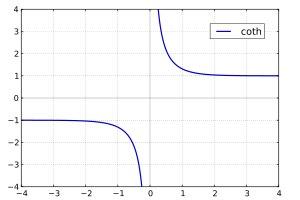
En mathématiques, on appelle fonctions hyperboliques les fonctions cosinus hyperbolique, sinus hyperbolique et tangente hyperbolique. Les noms « sinus », « cosinus » et « tangente » proviennent de leur ressemblance avec les fonctions trigonométriques et le terme « hyperbolique » provient de leur relation avec l'hyperbole d'équation x² – y² = 1.